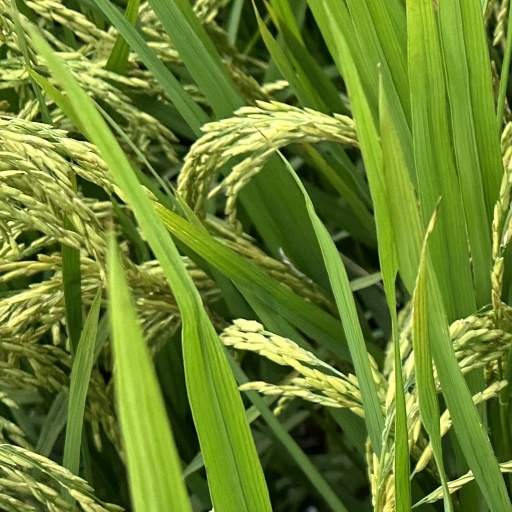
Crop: rice